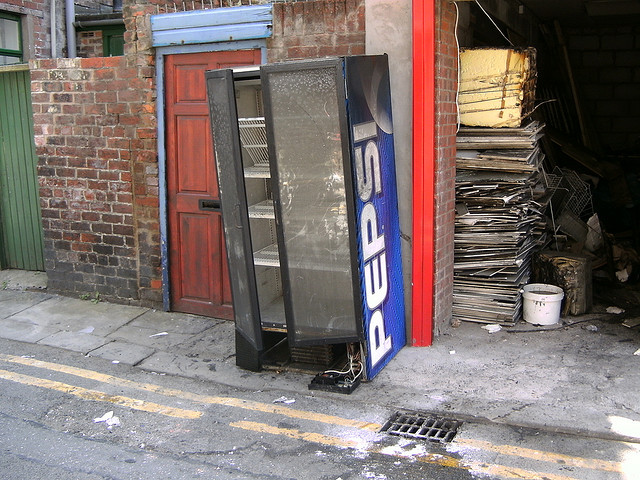
user: Given an image and a question. Answer the question in a short answer. Question: What brand is being advertised? Short Answer:
assistant: pepsi